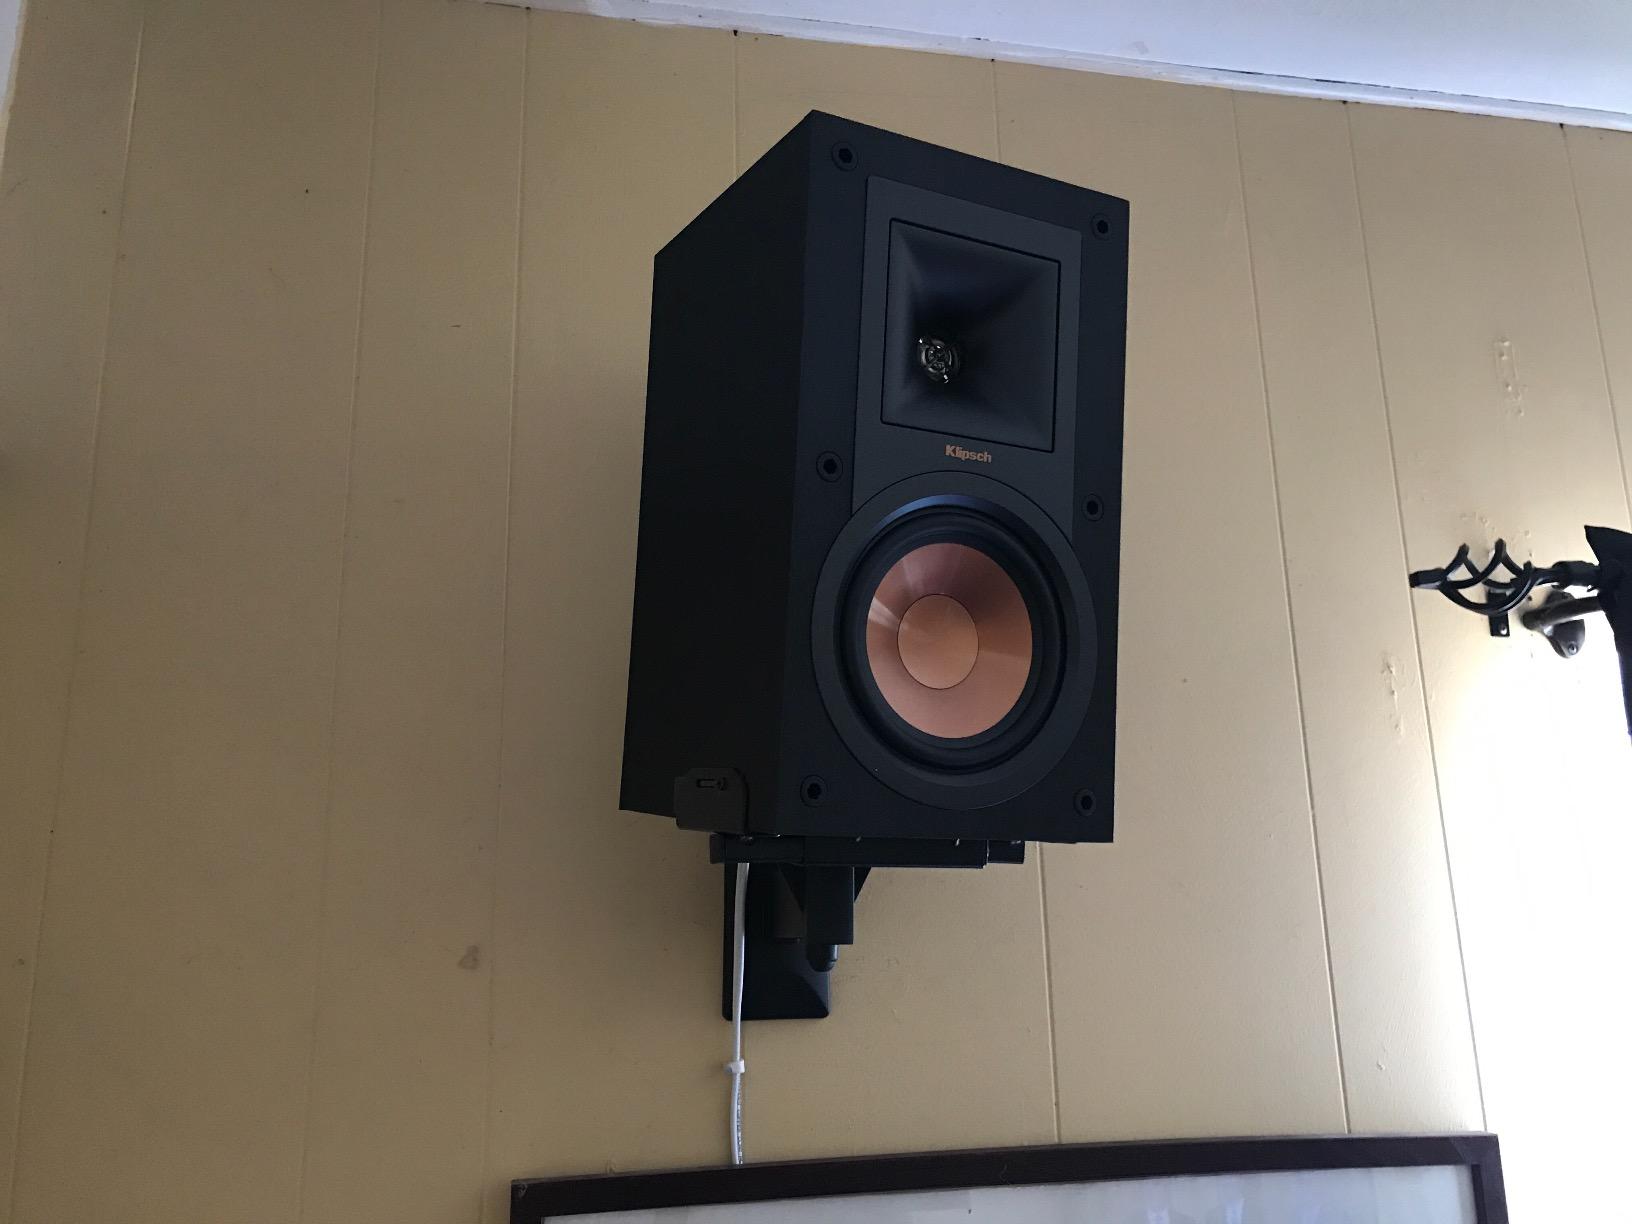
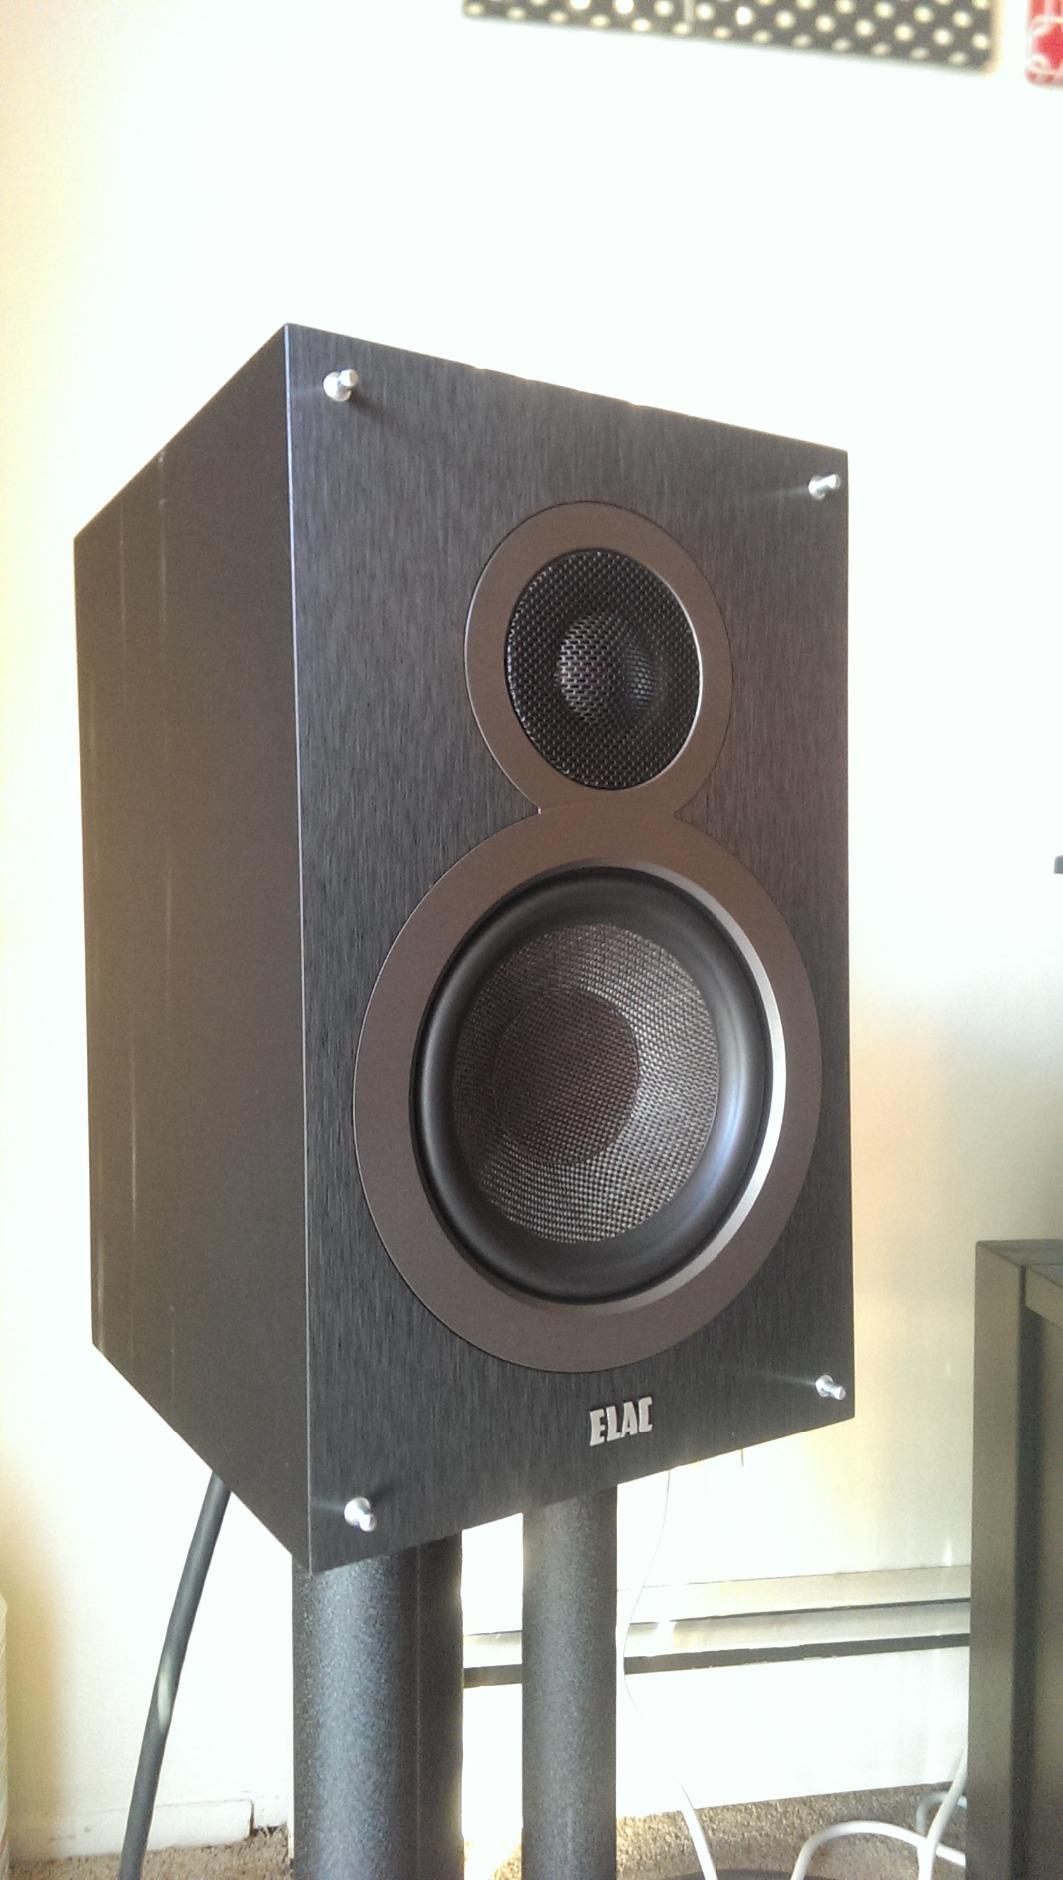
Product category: speaker
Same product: no